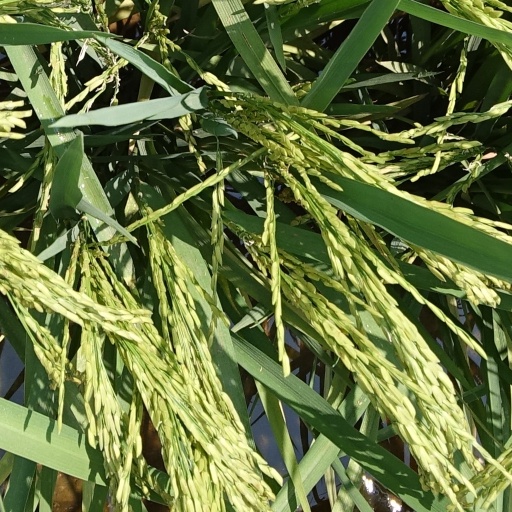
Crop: rice